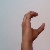
The image shows a hand gesture representing the letter 'C' in Indian Sign Language.